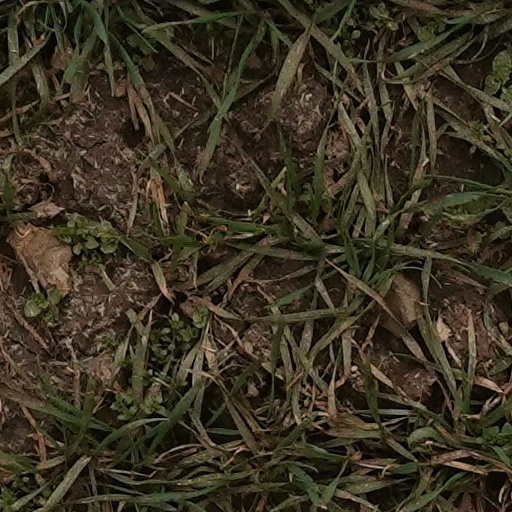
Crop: wheat